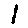
Label: 1